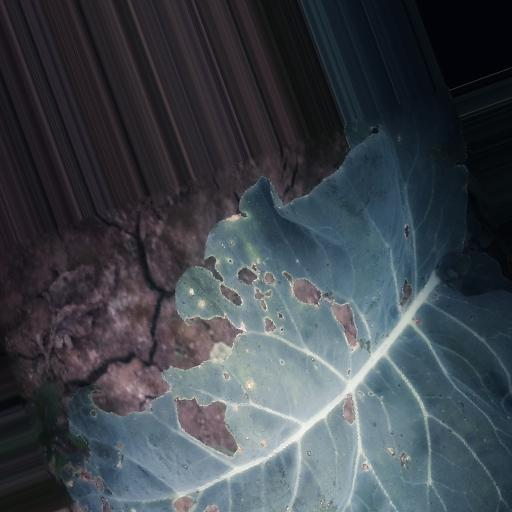
Label: Black Rot